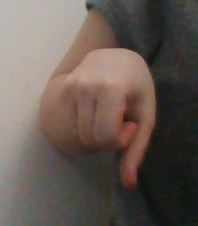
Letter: waw